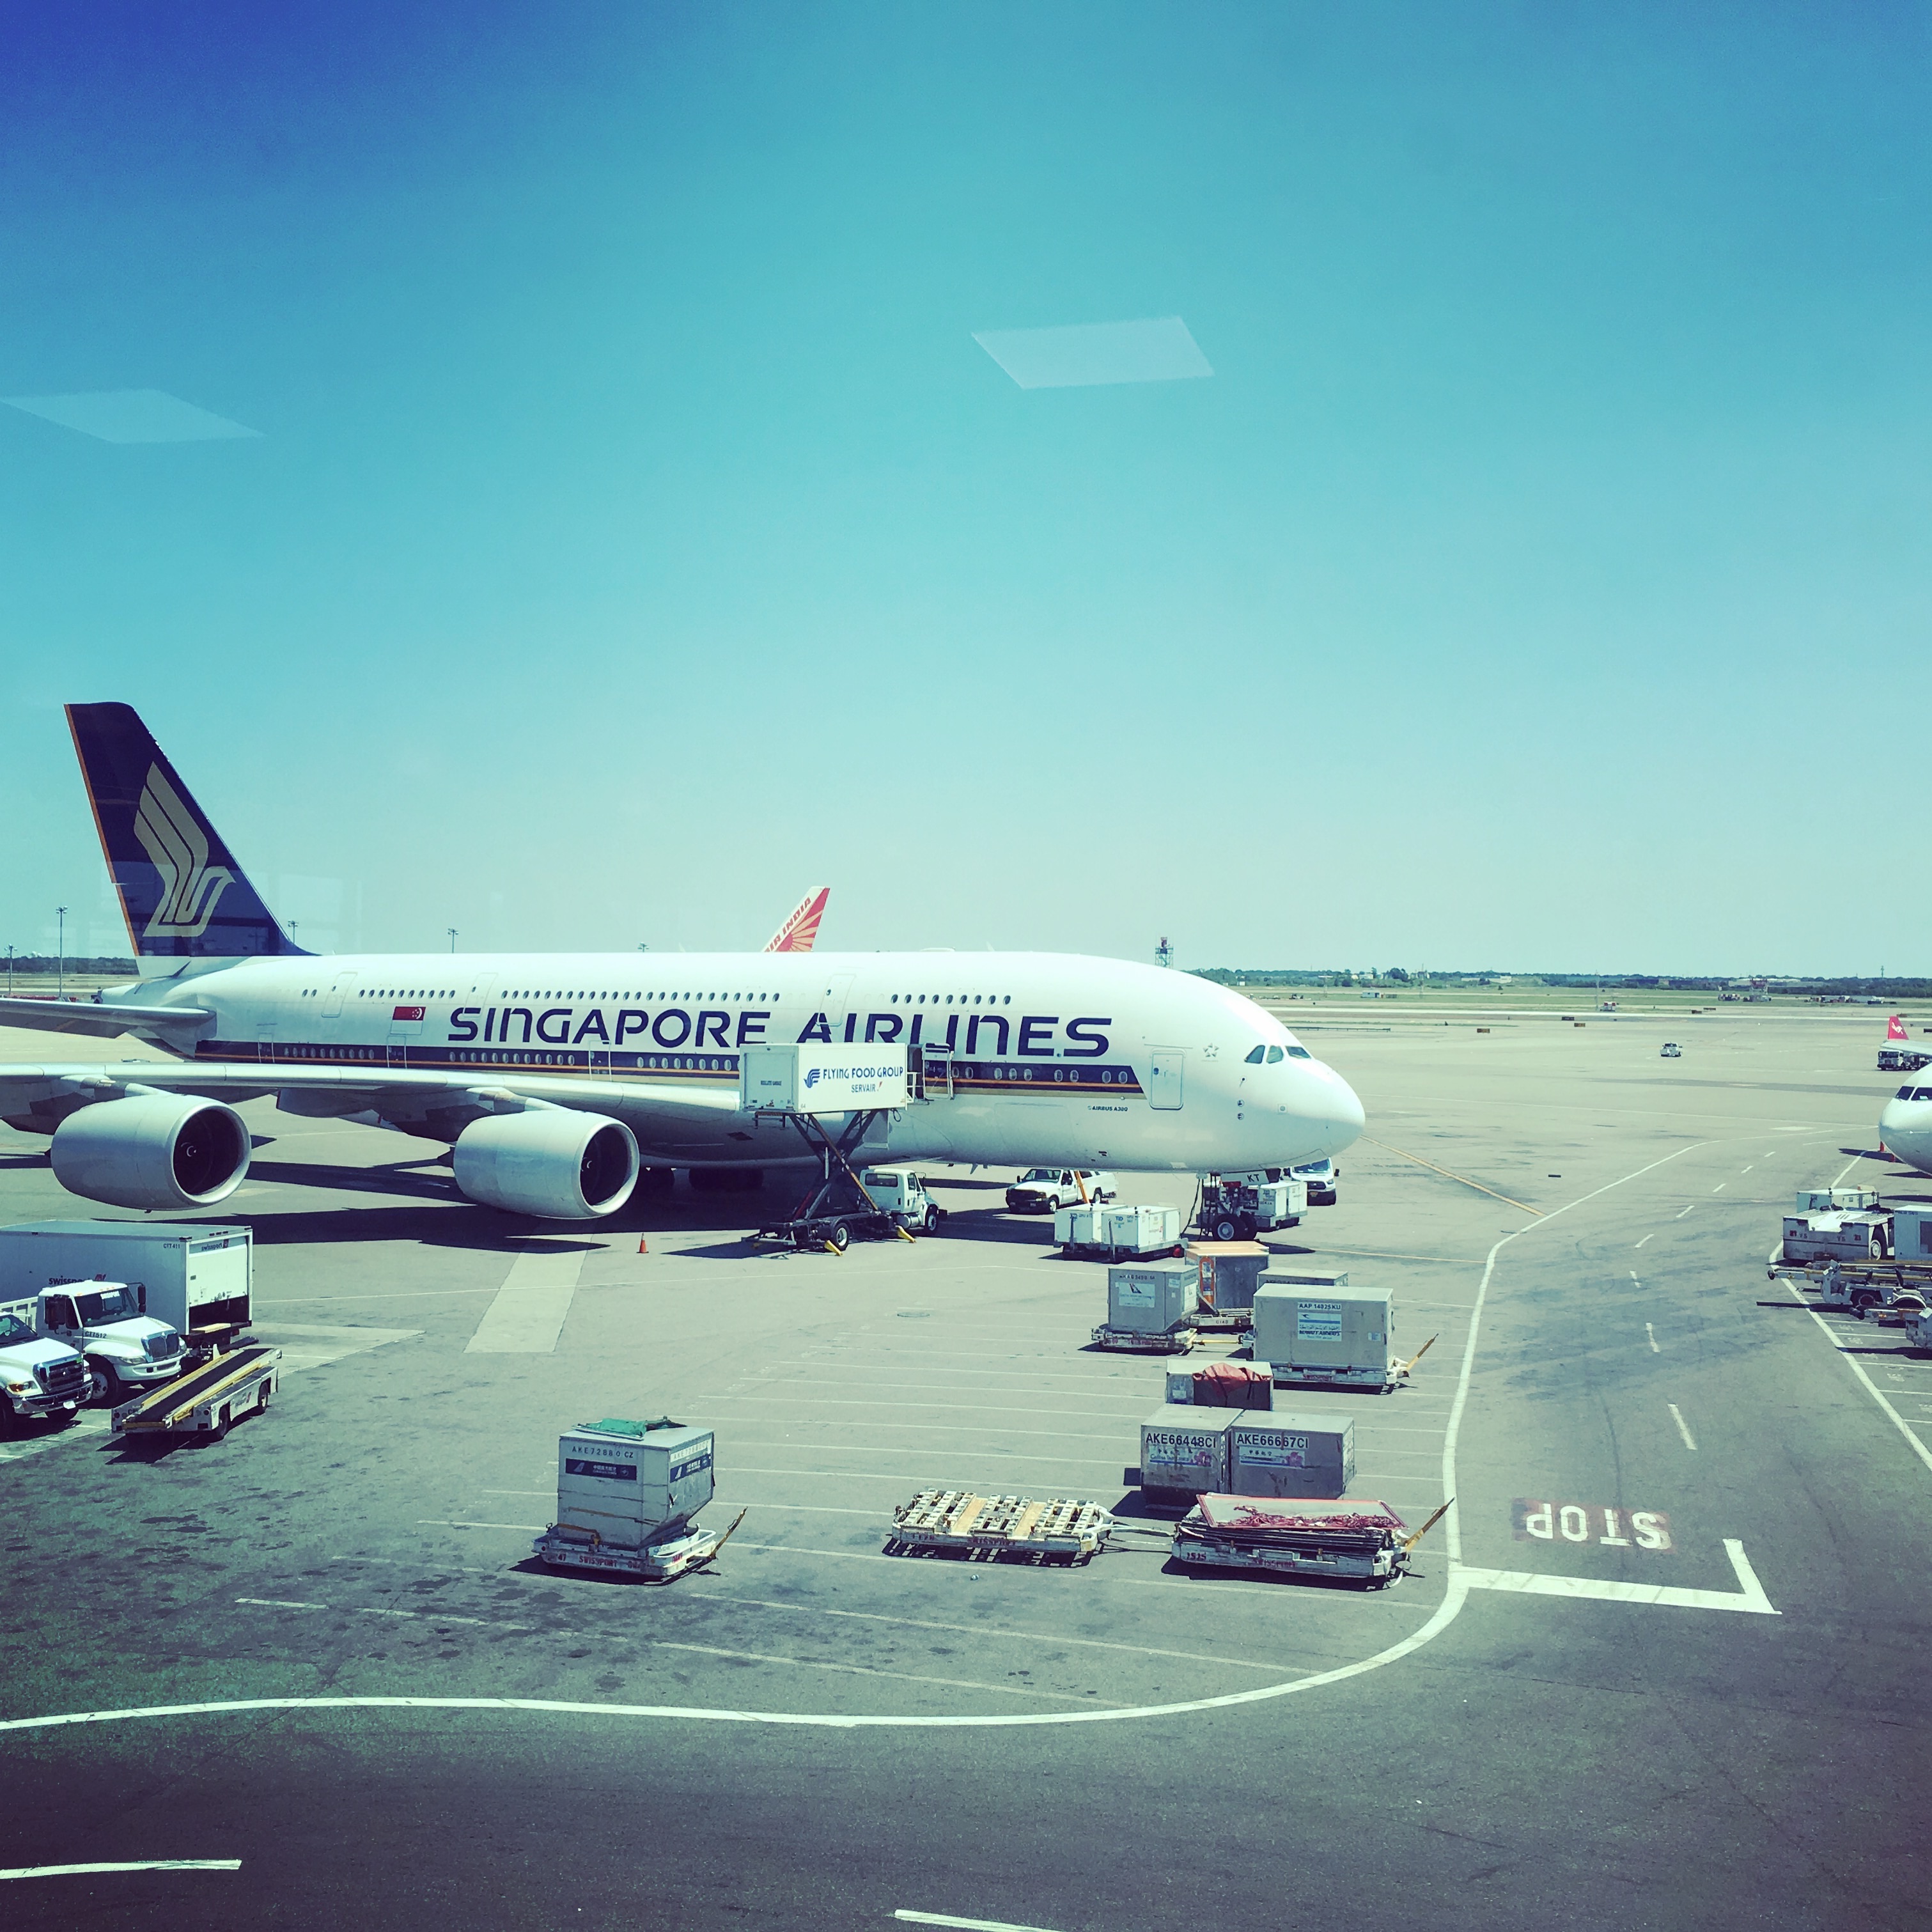
airport, airplane, aircraft, vehicle, airline, aviation, flight, infrastructure, airliner, airbus, boeing, takeoff, jet aircraft, boeing 777, boeing 767, air travel, boeing 757, atmosphere of earth, wide body aircraft, narrow body aircraft, airport apron, airbus a320 family